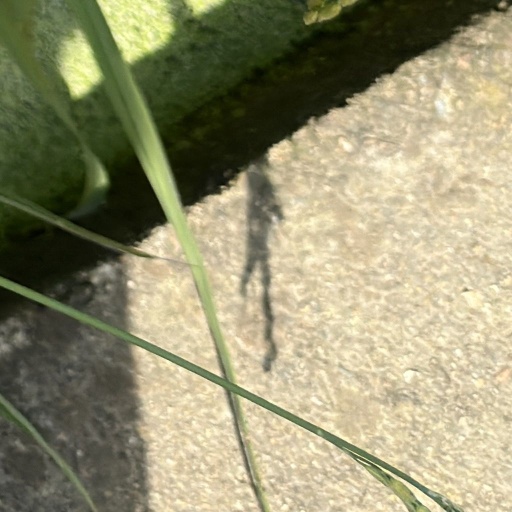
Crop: rice